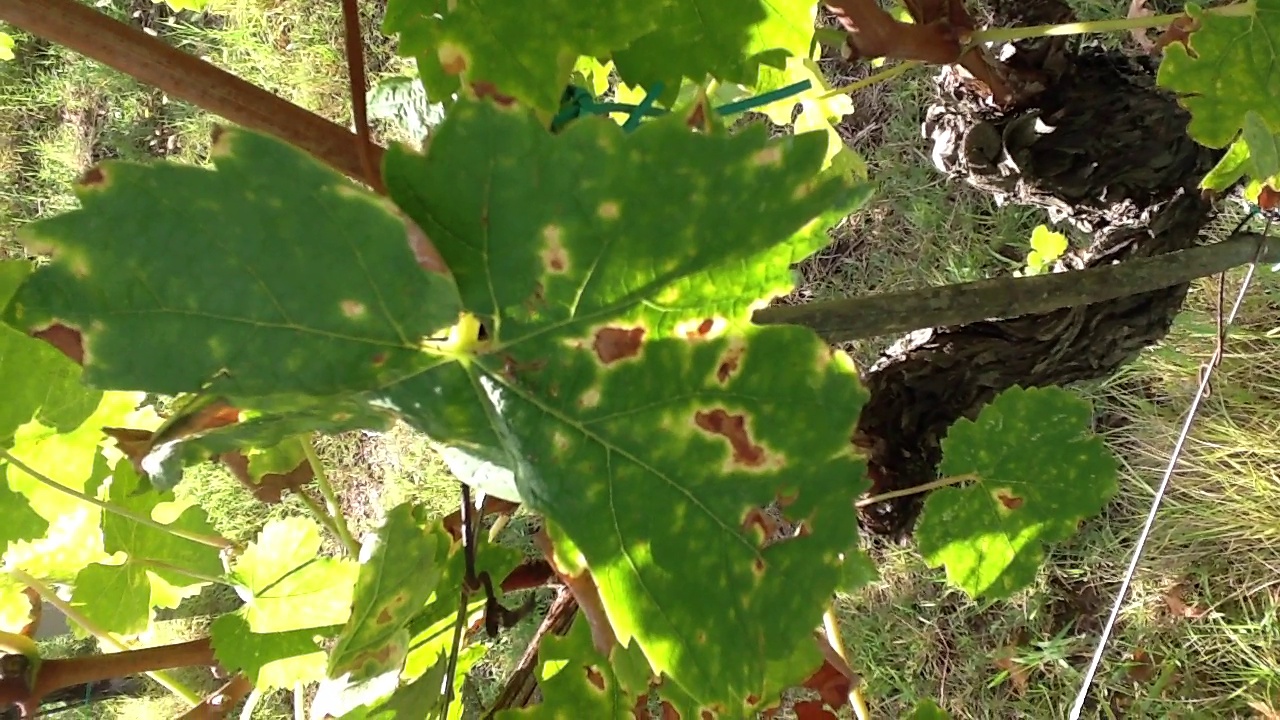
Label: esca